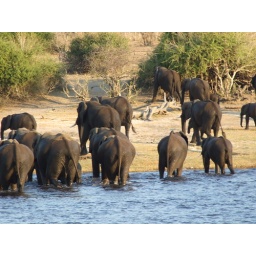
We watched over 60 Elephants cross the river ........